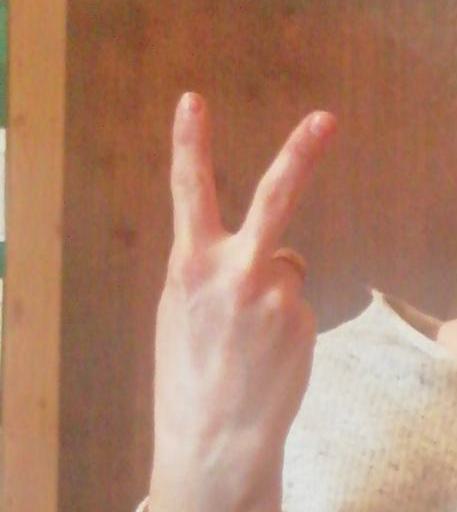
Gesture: peace_inverted